Keeper of the Archives

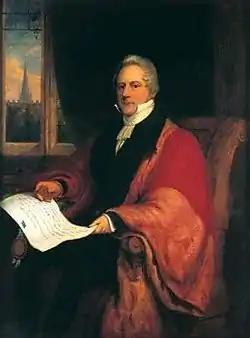
Philip Bliss, Keeper of the Archives from 1826 to 1857.

The position of Keeper of the Archives at the University of Oxford in England dates from 1634, when it was established by new statutes for the university brought in by William Laud (Archbishop of Canterbury and Chancellor of the University). The first holder of the post was Brian Twyne, who prepared an index of the archives in 1631 as part of the preparatory work for the statutes: he was appointed Keeper of the Archives as a reward for his work. The archives were moved from the University Church of St Mary the Virgin into the Tower of the Five Orders in the Bodleian Library under Twyne and his successor, and some of the storage cupboards built at that time are still in use. The archives include charters, title deeds, university registers and records, and other official documentation from the university (but not from the colleges of the university, which keep their own archives). Most of the material dates from the 19th and 20th centuries, with few photographs and no sound or video recordings.